Henri Coandă

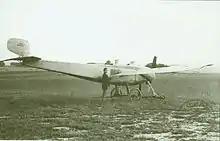
1912 Bristol-Coanda monoplane

Between 1911 and 1914, he worked as technical manager of the Bristol Aeroplane Company in the United Kingdom, where he designed several aeroplanes known as the Bristol-Coanda Monoplanes. In 1912 one of these aircraft won a prize at the British Military Aeroplane Competition.